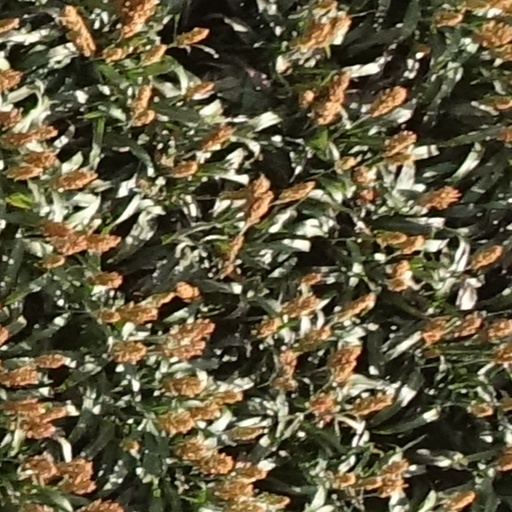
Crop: sorghum